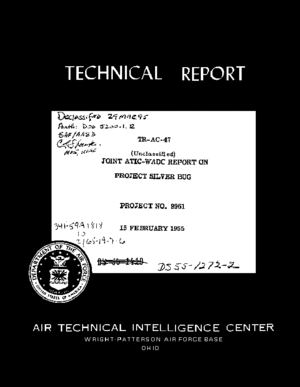
Le project Silver Bug était un projet militaire dérivé de l'Avro Canada VZ-9 Avrocar entrepris par l'United States Air Force en 1953.